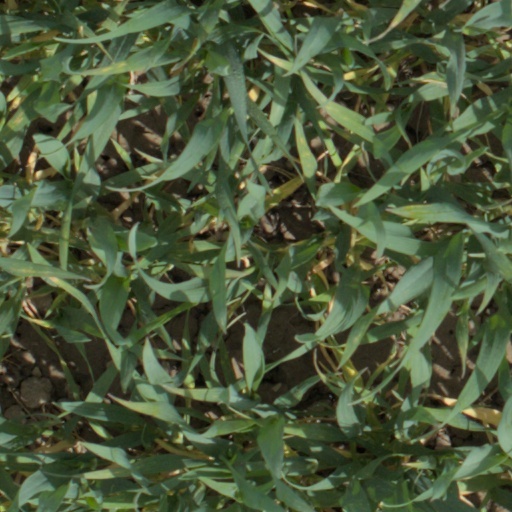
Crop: wheat